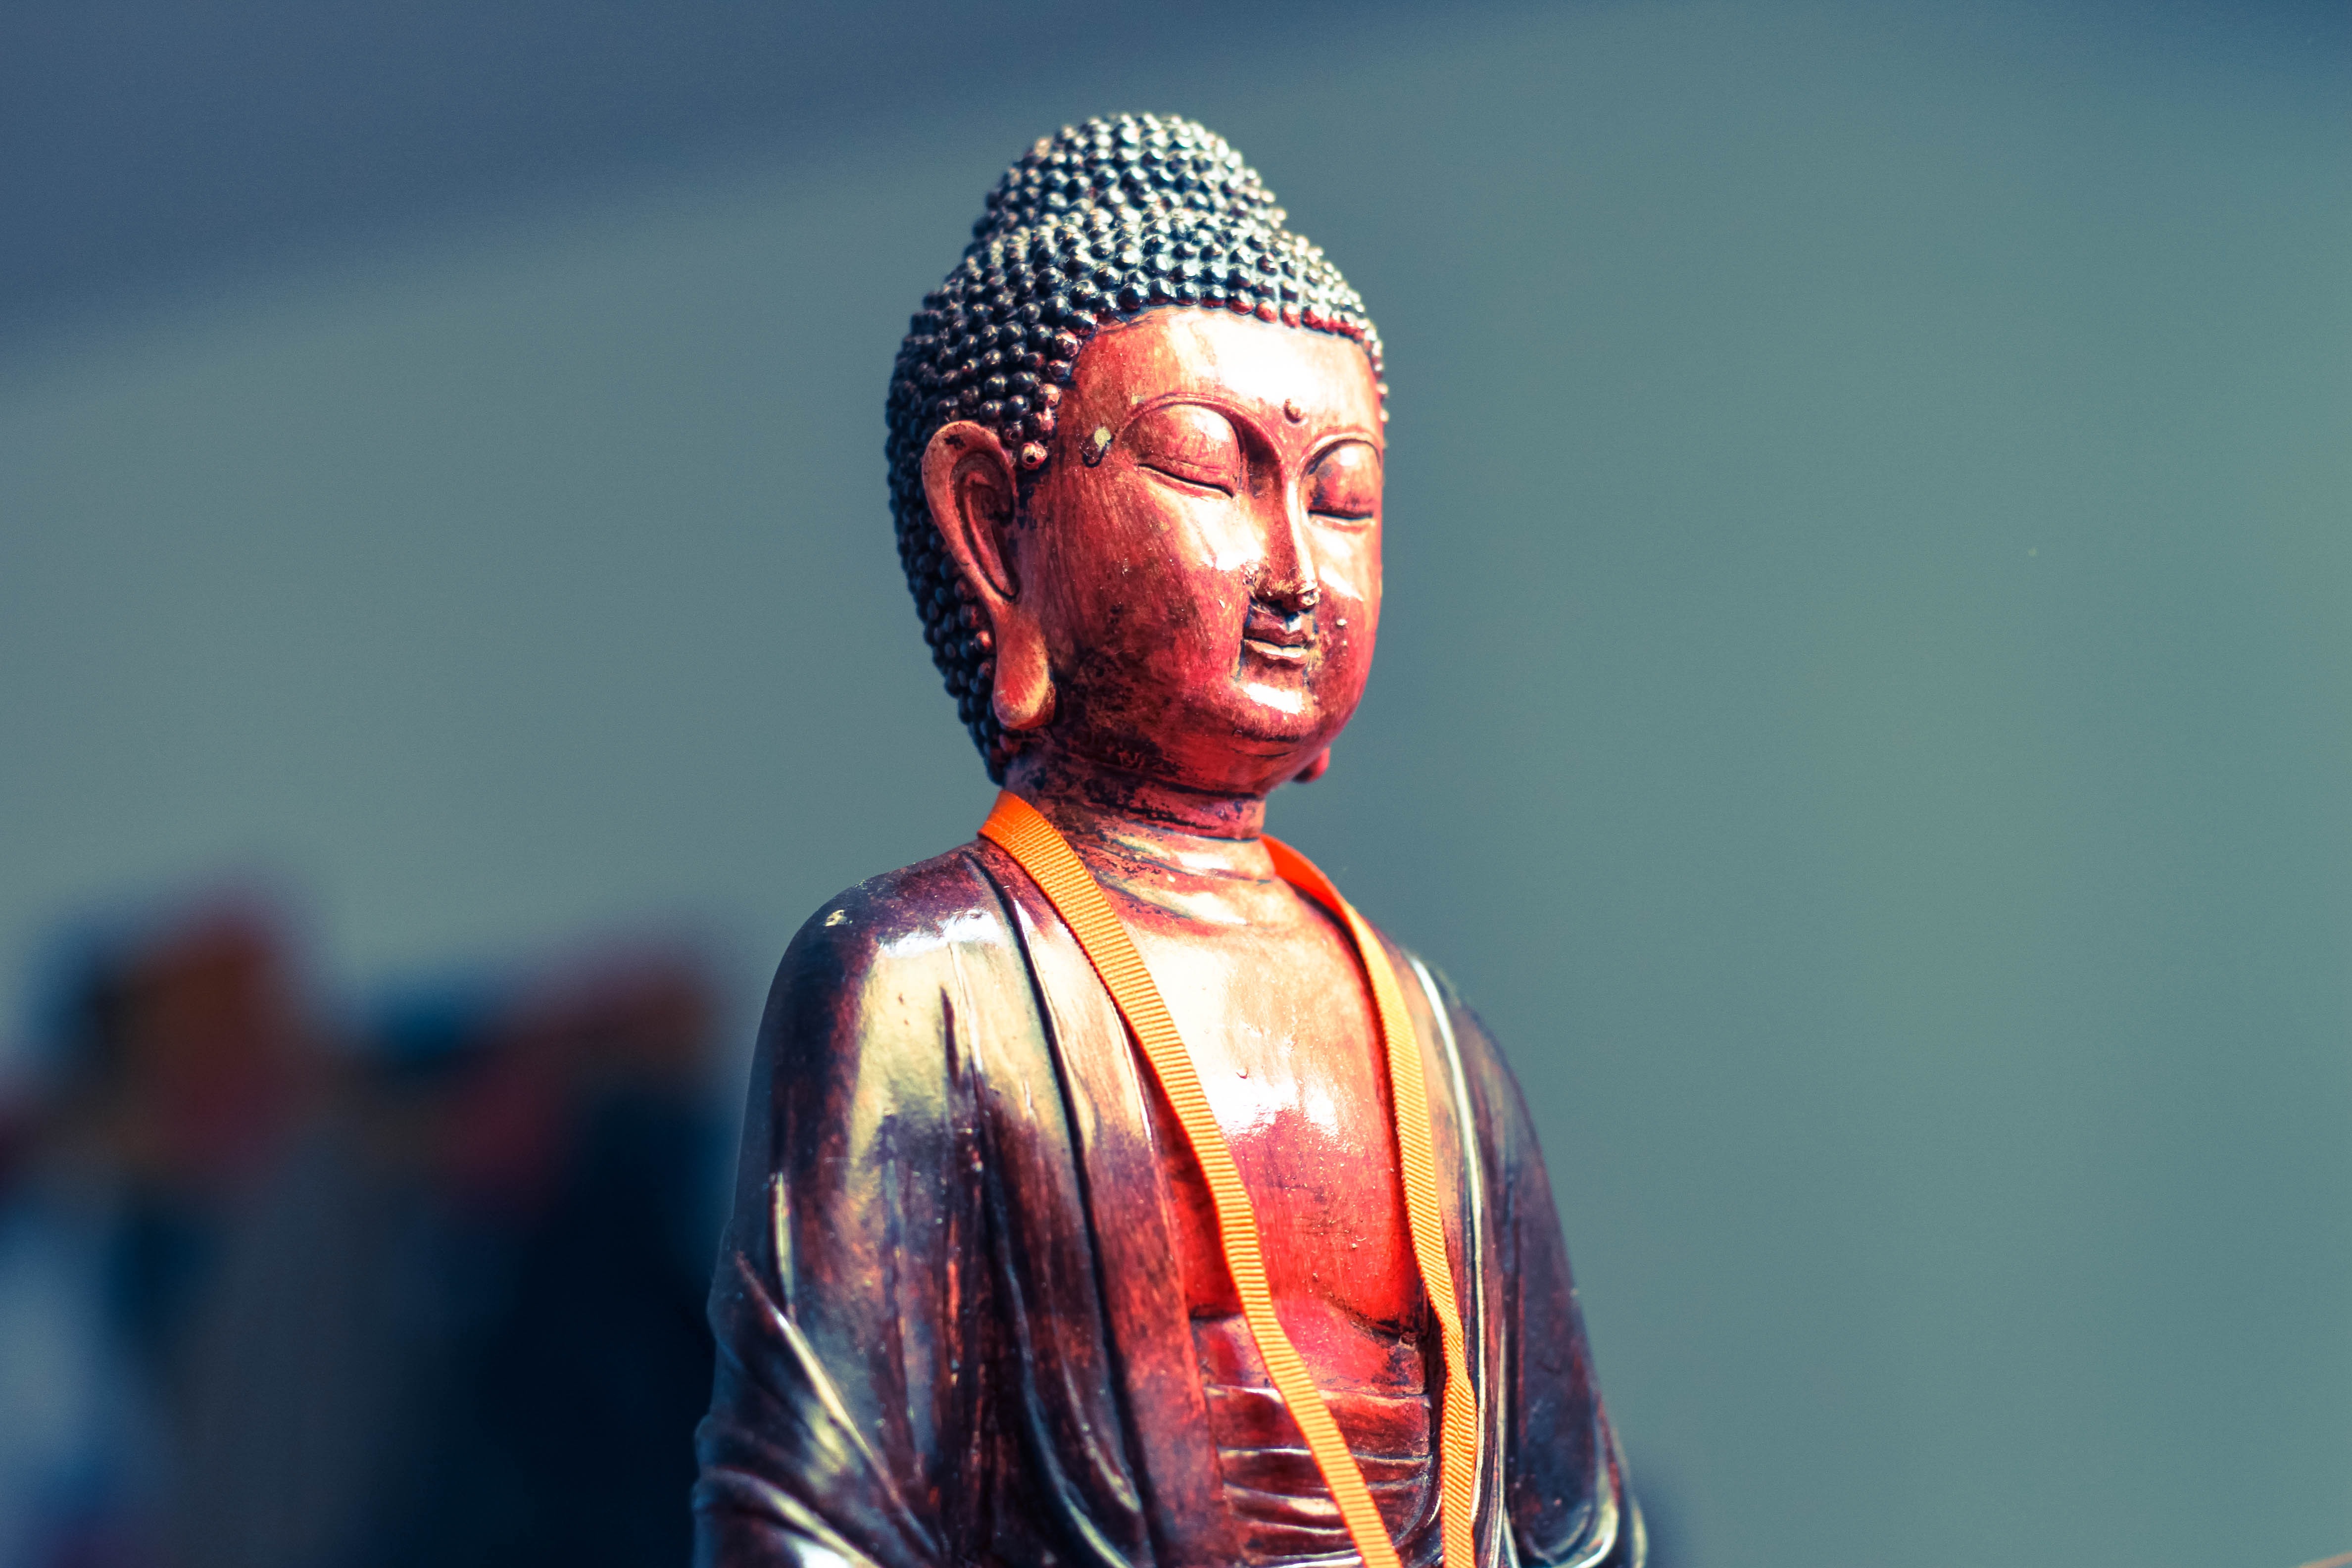
statue, religion, human, zen, meditation, temple, figurine, buddha, eastern, east, gautama buddha